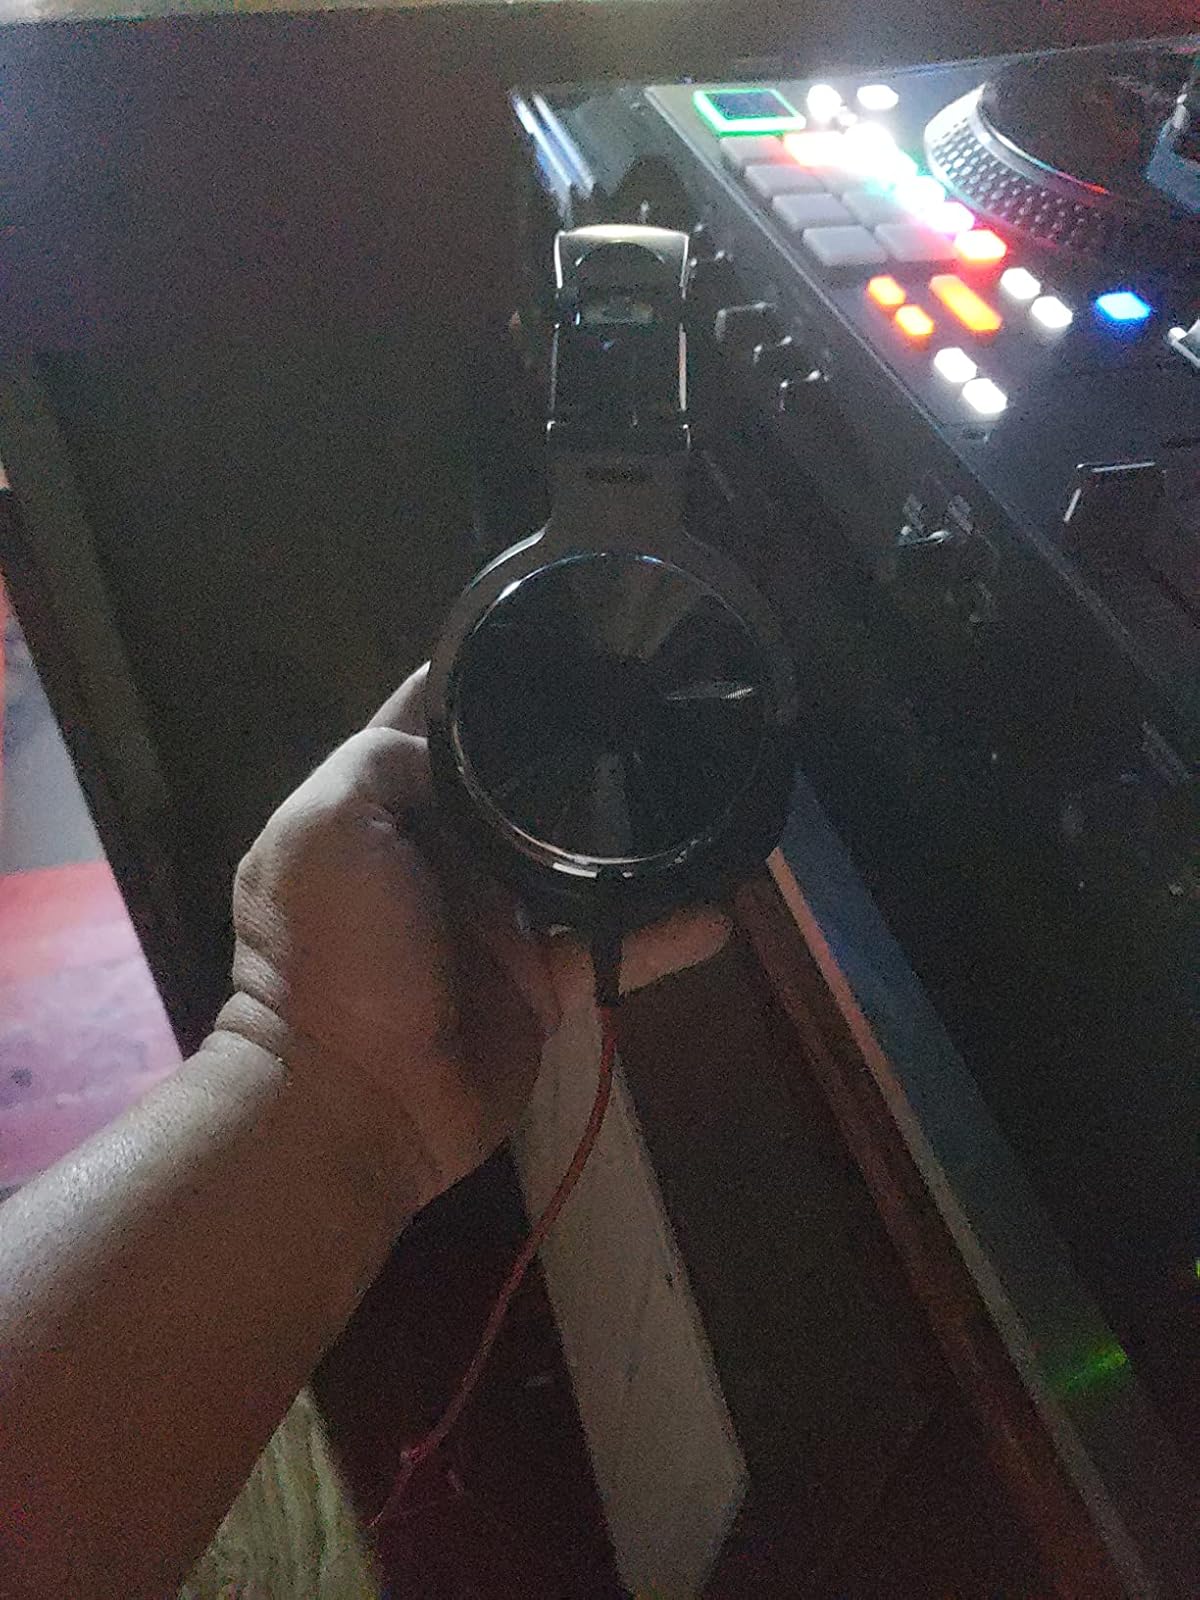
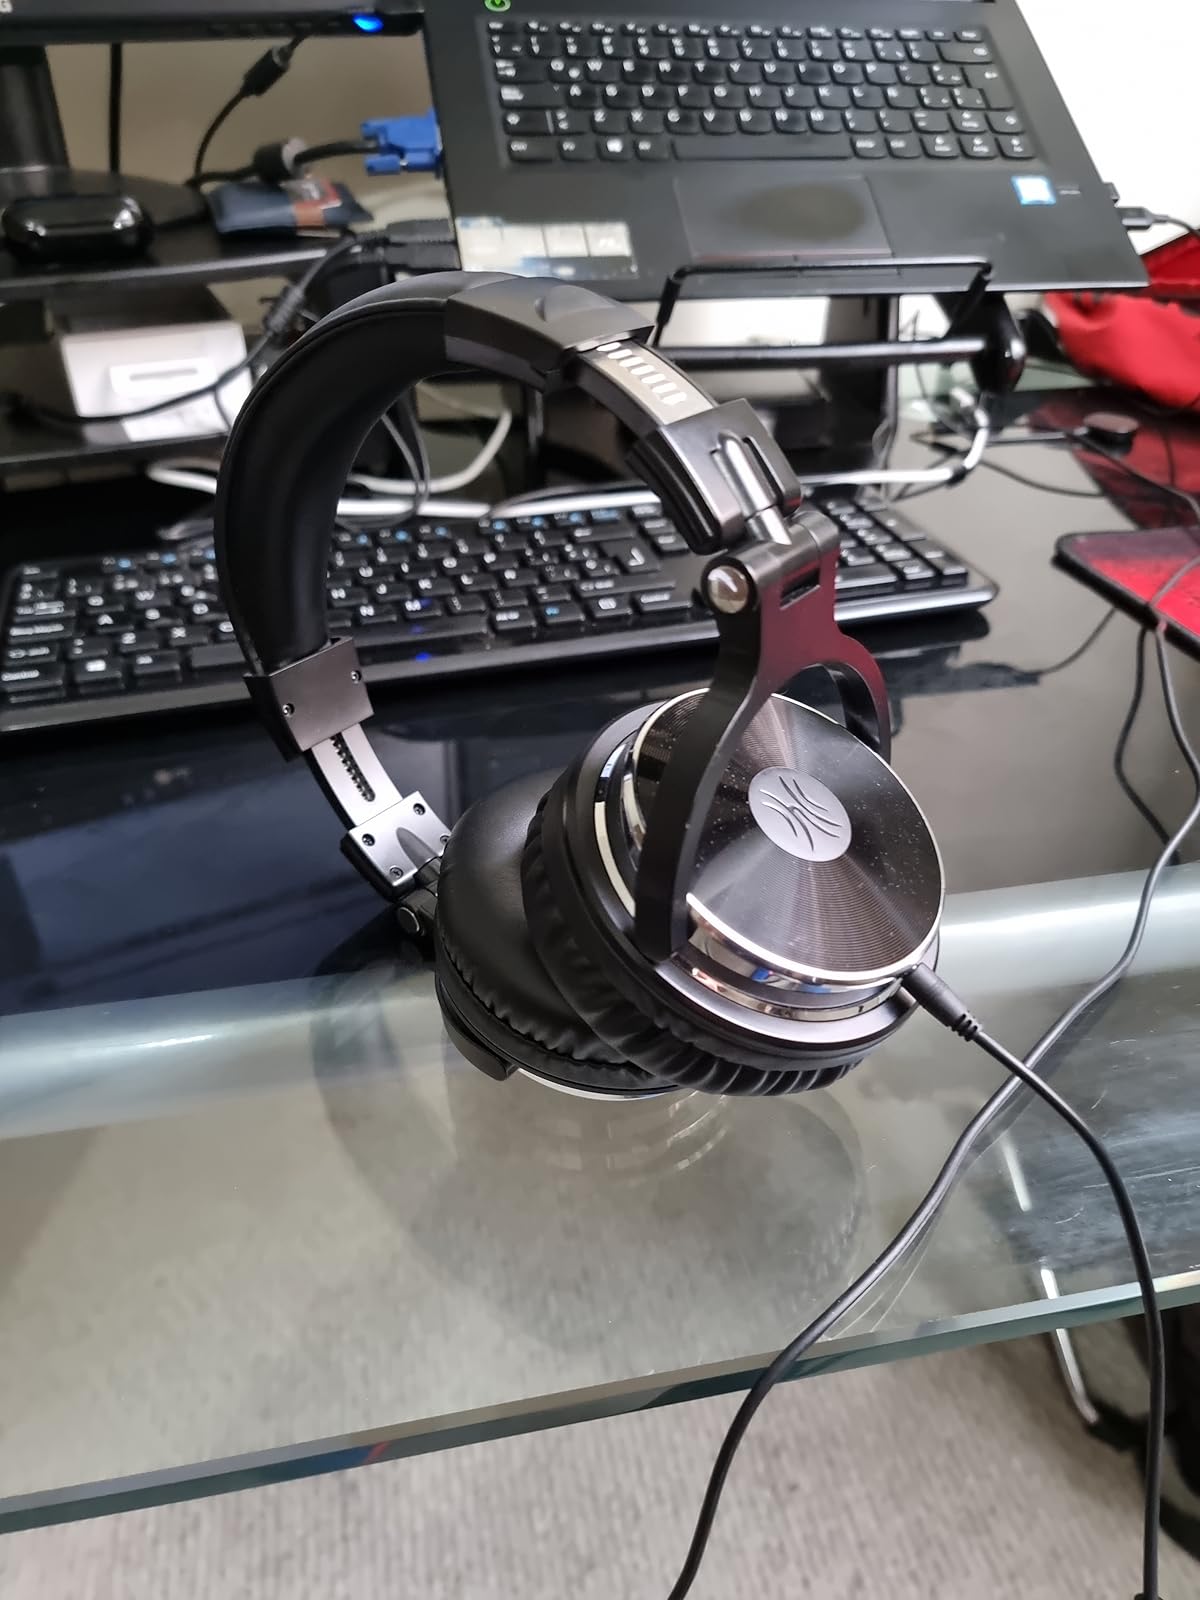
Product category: headphones
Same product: yes